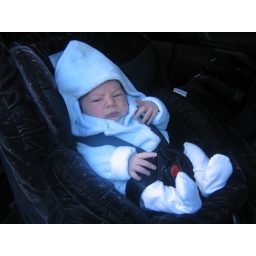
Josh is getting used to his car seat ... but wonders why we laugh when we put him in